Piazza Santa Croce

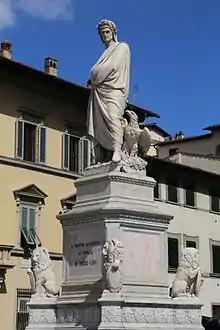
The Monument to Dante by Enrico Pazzi (1865)

In front of the basilica is a marble statue depicting Dante sculpted by Enrico Pazzi, named Monument to Dante.